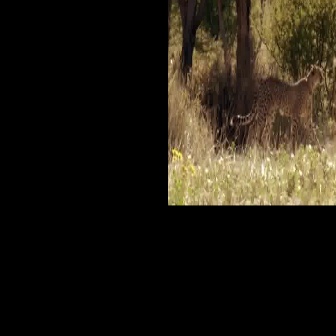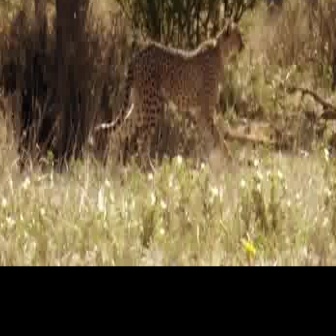
  Please identify the target specified by the bounding box [230,62,323,156] in the first image and locate it in the second image. Return the coordinates in [x_min,y_min,x_max,y_max] format.
Answer: [89,18,245,174]